Millennium Stadium

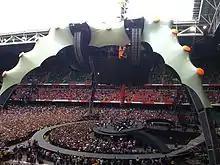
The set for the U2 360° Tour

On 8 July 2006 when Matt Skelton beat Danny Williams for the Commonwealth heavyweight title.